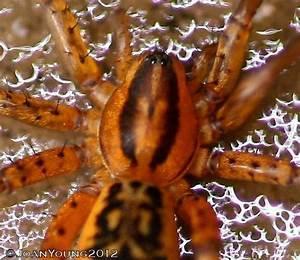
spider